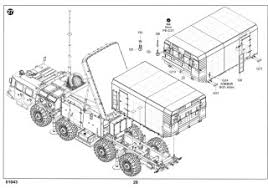
Label: Air Defense